Mondorf-les-Bains

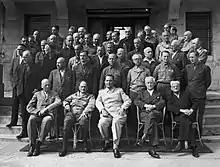
The "Class of 45"; the prisoners of Camp Ashcan. At the center of the bottom row, Hermann Göring.

After a quiet period during the First World War, a new spa centre designed by architect Paul Wigreux was opened in 1926. In the 1930s, the hotels were occupied not by visitors interested in the waters but by émigrés from Nazi Germany. At the same time it was visited by Polish pianist Arthur Rubinstein. During the Second World War, well-to-do Nazis enjoyed relaxing at "Staatsbad-Mondorf", far away from the bombing and fighting. In 1945, Mondorf's Palace Hotel became "Camp Ashcan", a prisoner-of-war camp for senior Nazi dignitaries who awaited trials at Nuremberg. During the Allied occupation, that lasted until September 1945, there was no permission to transit in the town from 7 pm to 7 am. The spa continued to prosper in the second half of the 20th century with an outdoor swimming pool (1953), a new thermal centre (1988), and the Casino 2000 which opened in 1983.